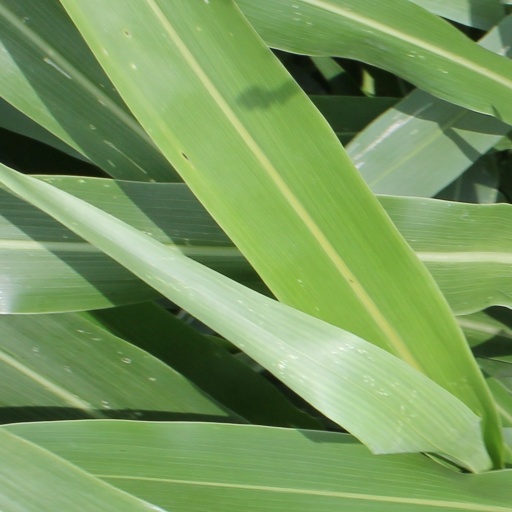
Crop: sorghum